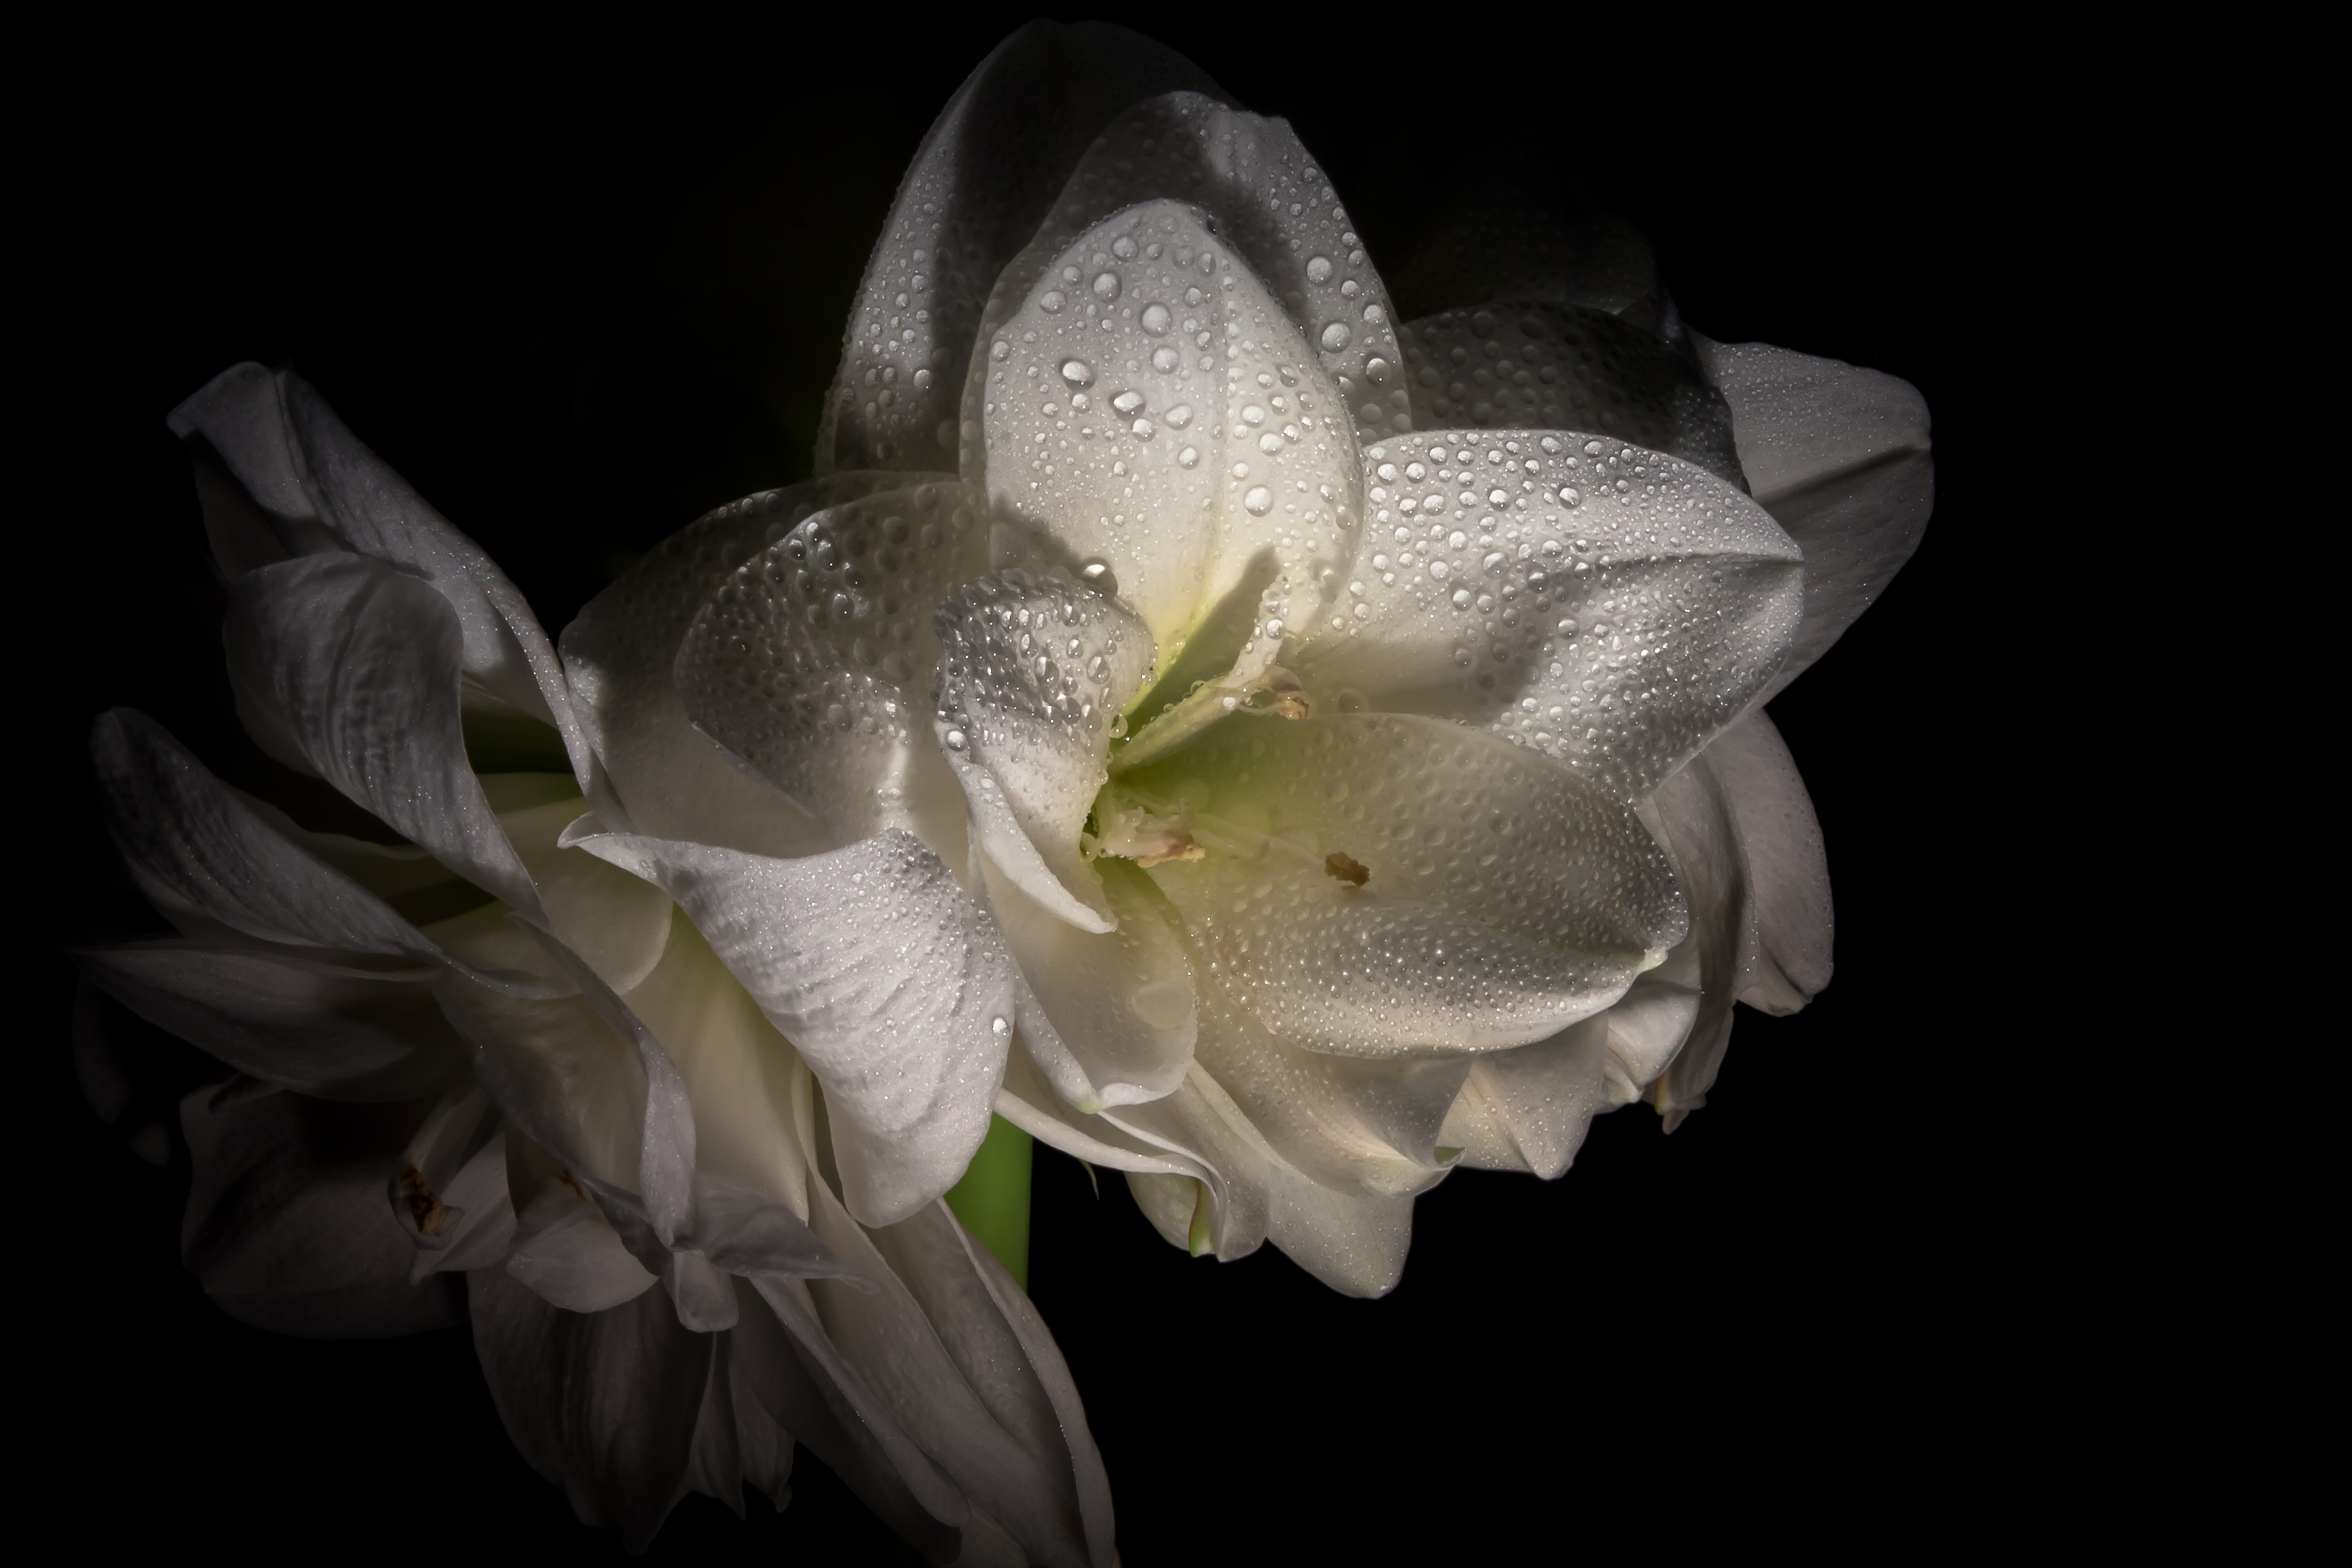
nature, black and white, plant, white, photography, flower, petal, botany, close, flora, flowers, close up, petals, lily, bud, early, gorgeous, amaryllis, macro photography, incomplete, inflorescence, flowering plant, amaryllis plant, amaryllidaceae, monochrome photography, plant stem, land plant, amaryllis belladonna, doldiger pollen